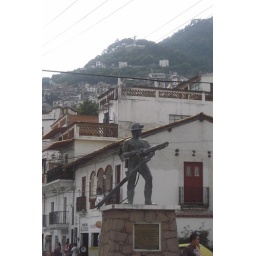
Statuary by the bus stop where that has a good view of the Monument and the buildings up the mountain.